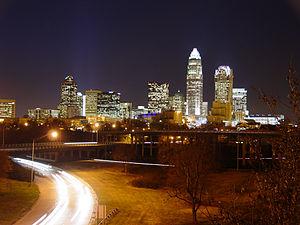
La liste des plus hautes constructions de Charlotte regroupe les plus hauts gratte-ciels et bâtiments situés dans la ville de Charlotte, dans l'État de Caroline du Nord, aux États-Unis. La construction la plus élevée de la ville, qui culmine à 265 m de hauteur depuis 1992, est le gratte-ciel Bank of America Corporate Center. Sa hauteur la place à la première place des bâtiments les plus hauts de l'État de Caroline du Nord, et à la 25ᵉ place des bâtiments les plus hauts des États-Unis. Le deuxième plus haut gratte-ciel de la ville de Caroline est le projet architectural, en cours de construction, du nom de Duke Energy Center, qui s'élève à 233 mètres, mais dont les travaux se sont arrêtés au début de l'année 2009. Le gratte-ciel du nom de Hearst Tower, d'une hauteur de 201 mètres, est la seconde construction achevée la plus haute de la ville et de l'État de Caroline du Nord. Huit des dix bâtiments les plus élevés de Caroline du Nord se situent dans la ville de Charlotte.